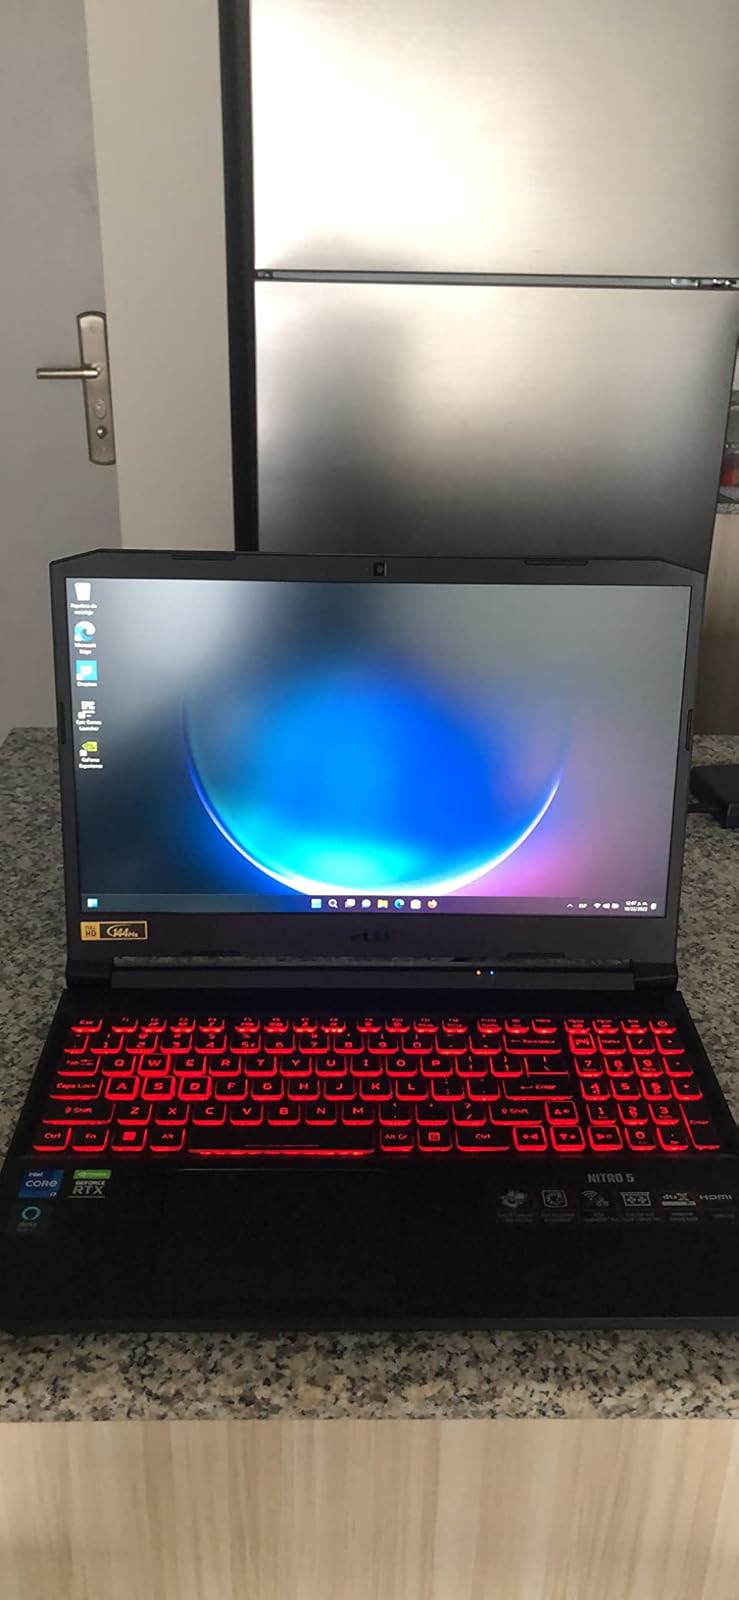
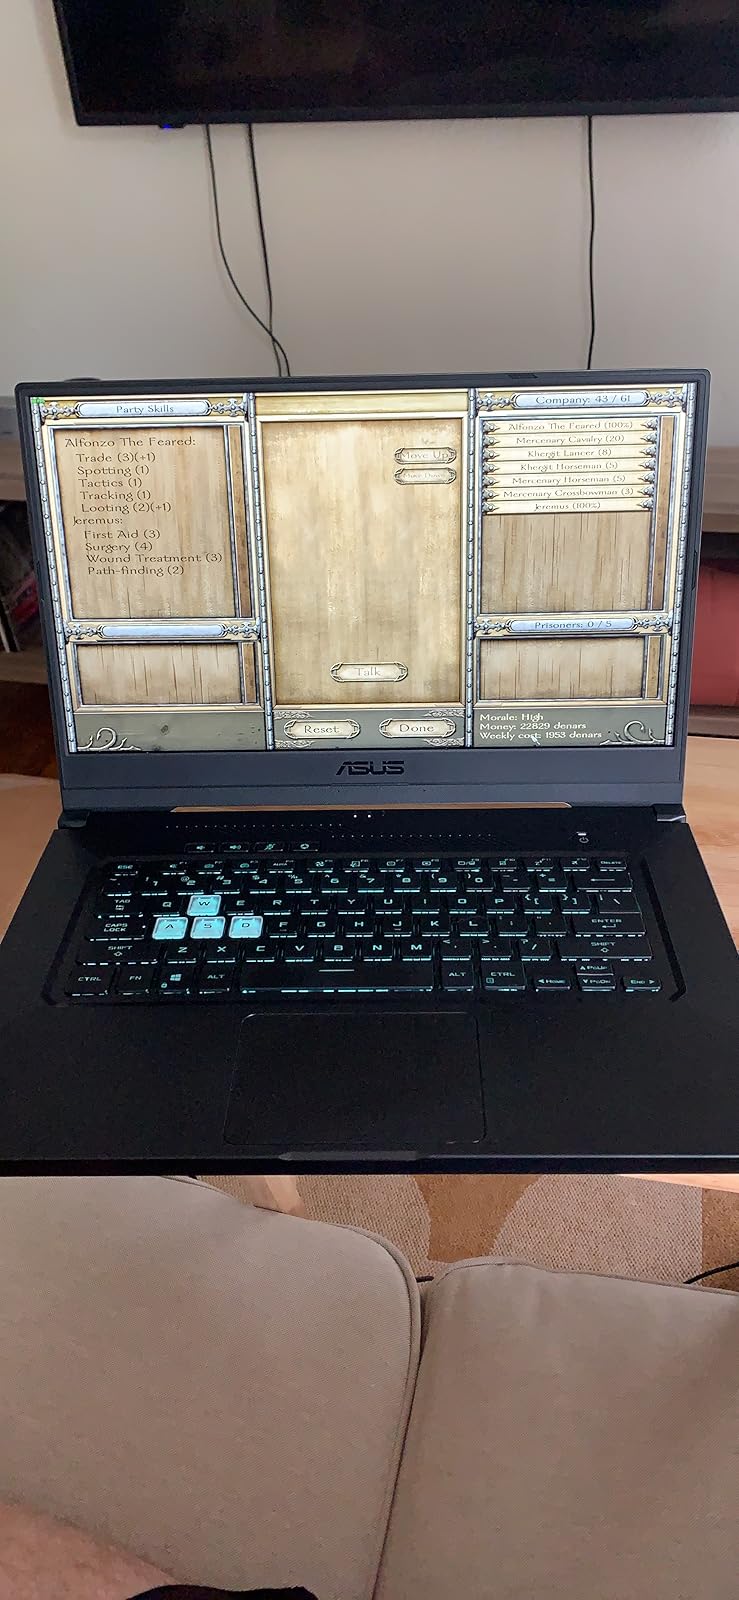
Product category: laptop
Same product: no